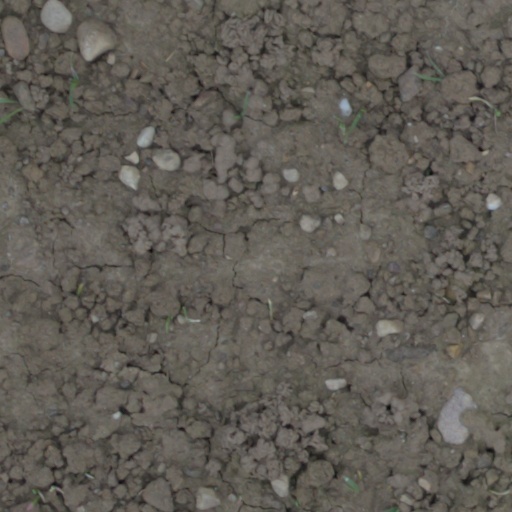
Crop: wheat